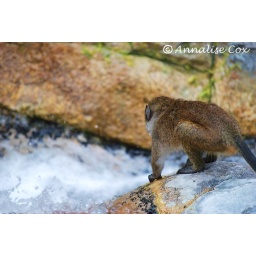
Monkey jumping over water